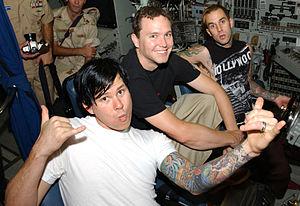
Mark Hoppus est un musicien et chanteur américain. Il est le cofondateur ainsi que le bassiste et chanteur des groupes de pop punk californiens Blink-182 et +44. Mark Hoppus est aussi producteur, il a produit entre autres les groupes New Found Glory et Motion City Soundtrack.
La chronologie du rock, présente les principaux événements de ce genre musical et des différents courants qui en sont issus.